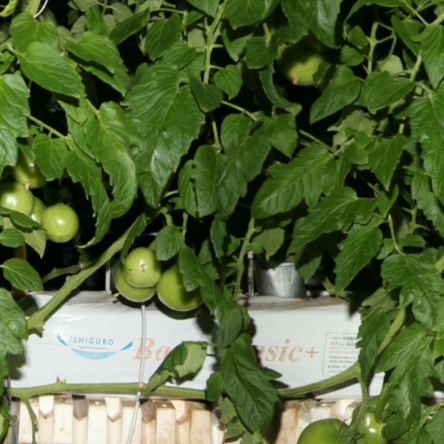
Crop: tomato